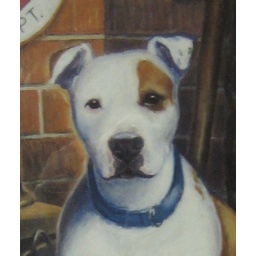
the dog in house